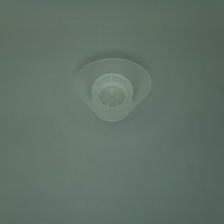
Color: white/transparent
Cap type: disc/press top cap